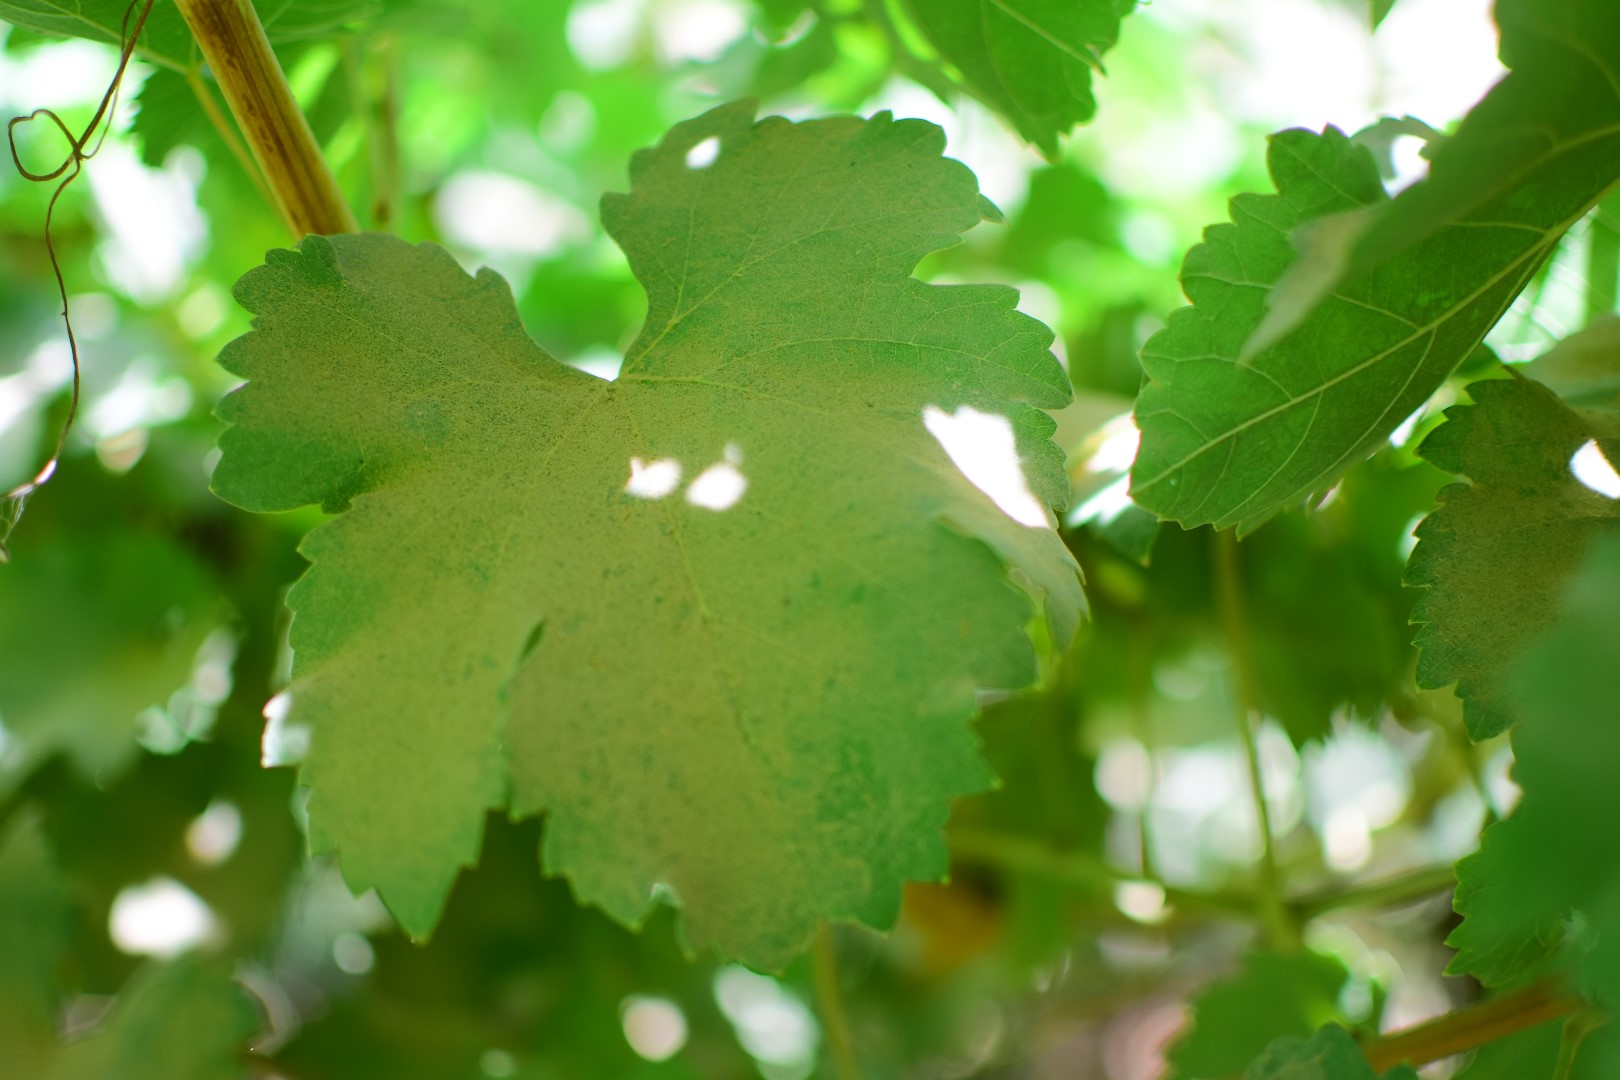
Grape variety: Frinsi